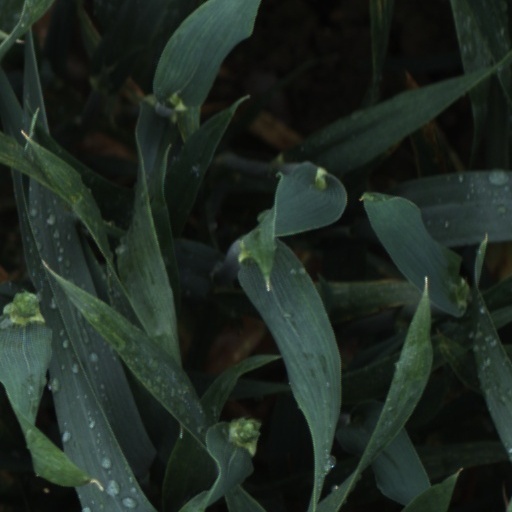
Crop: wheat